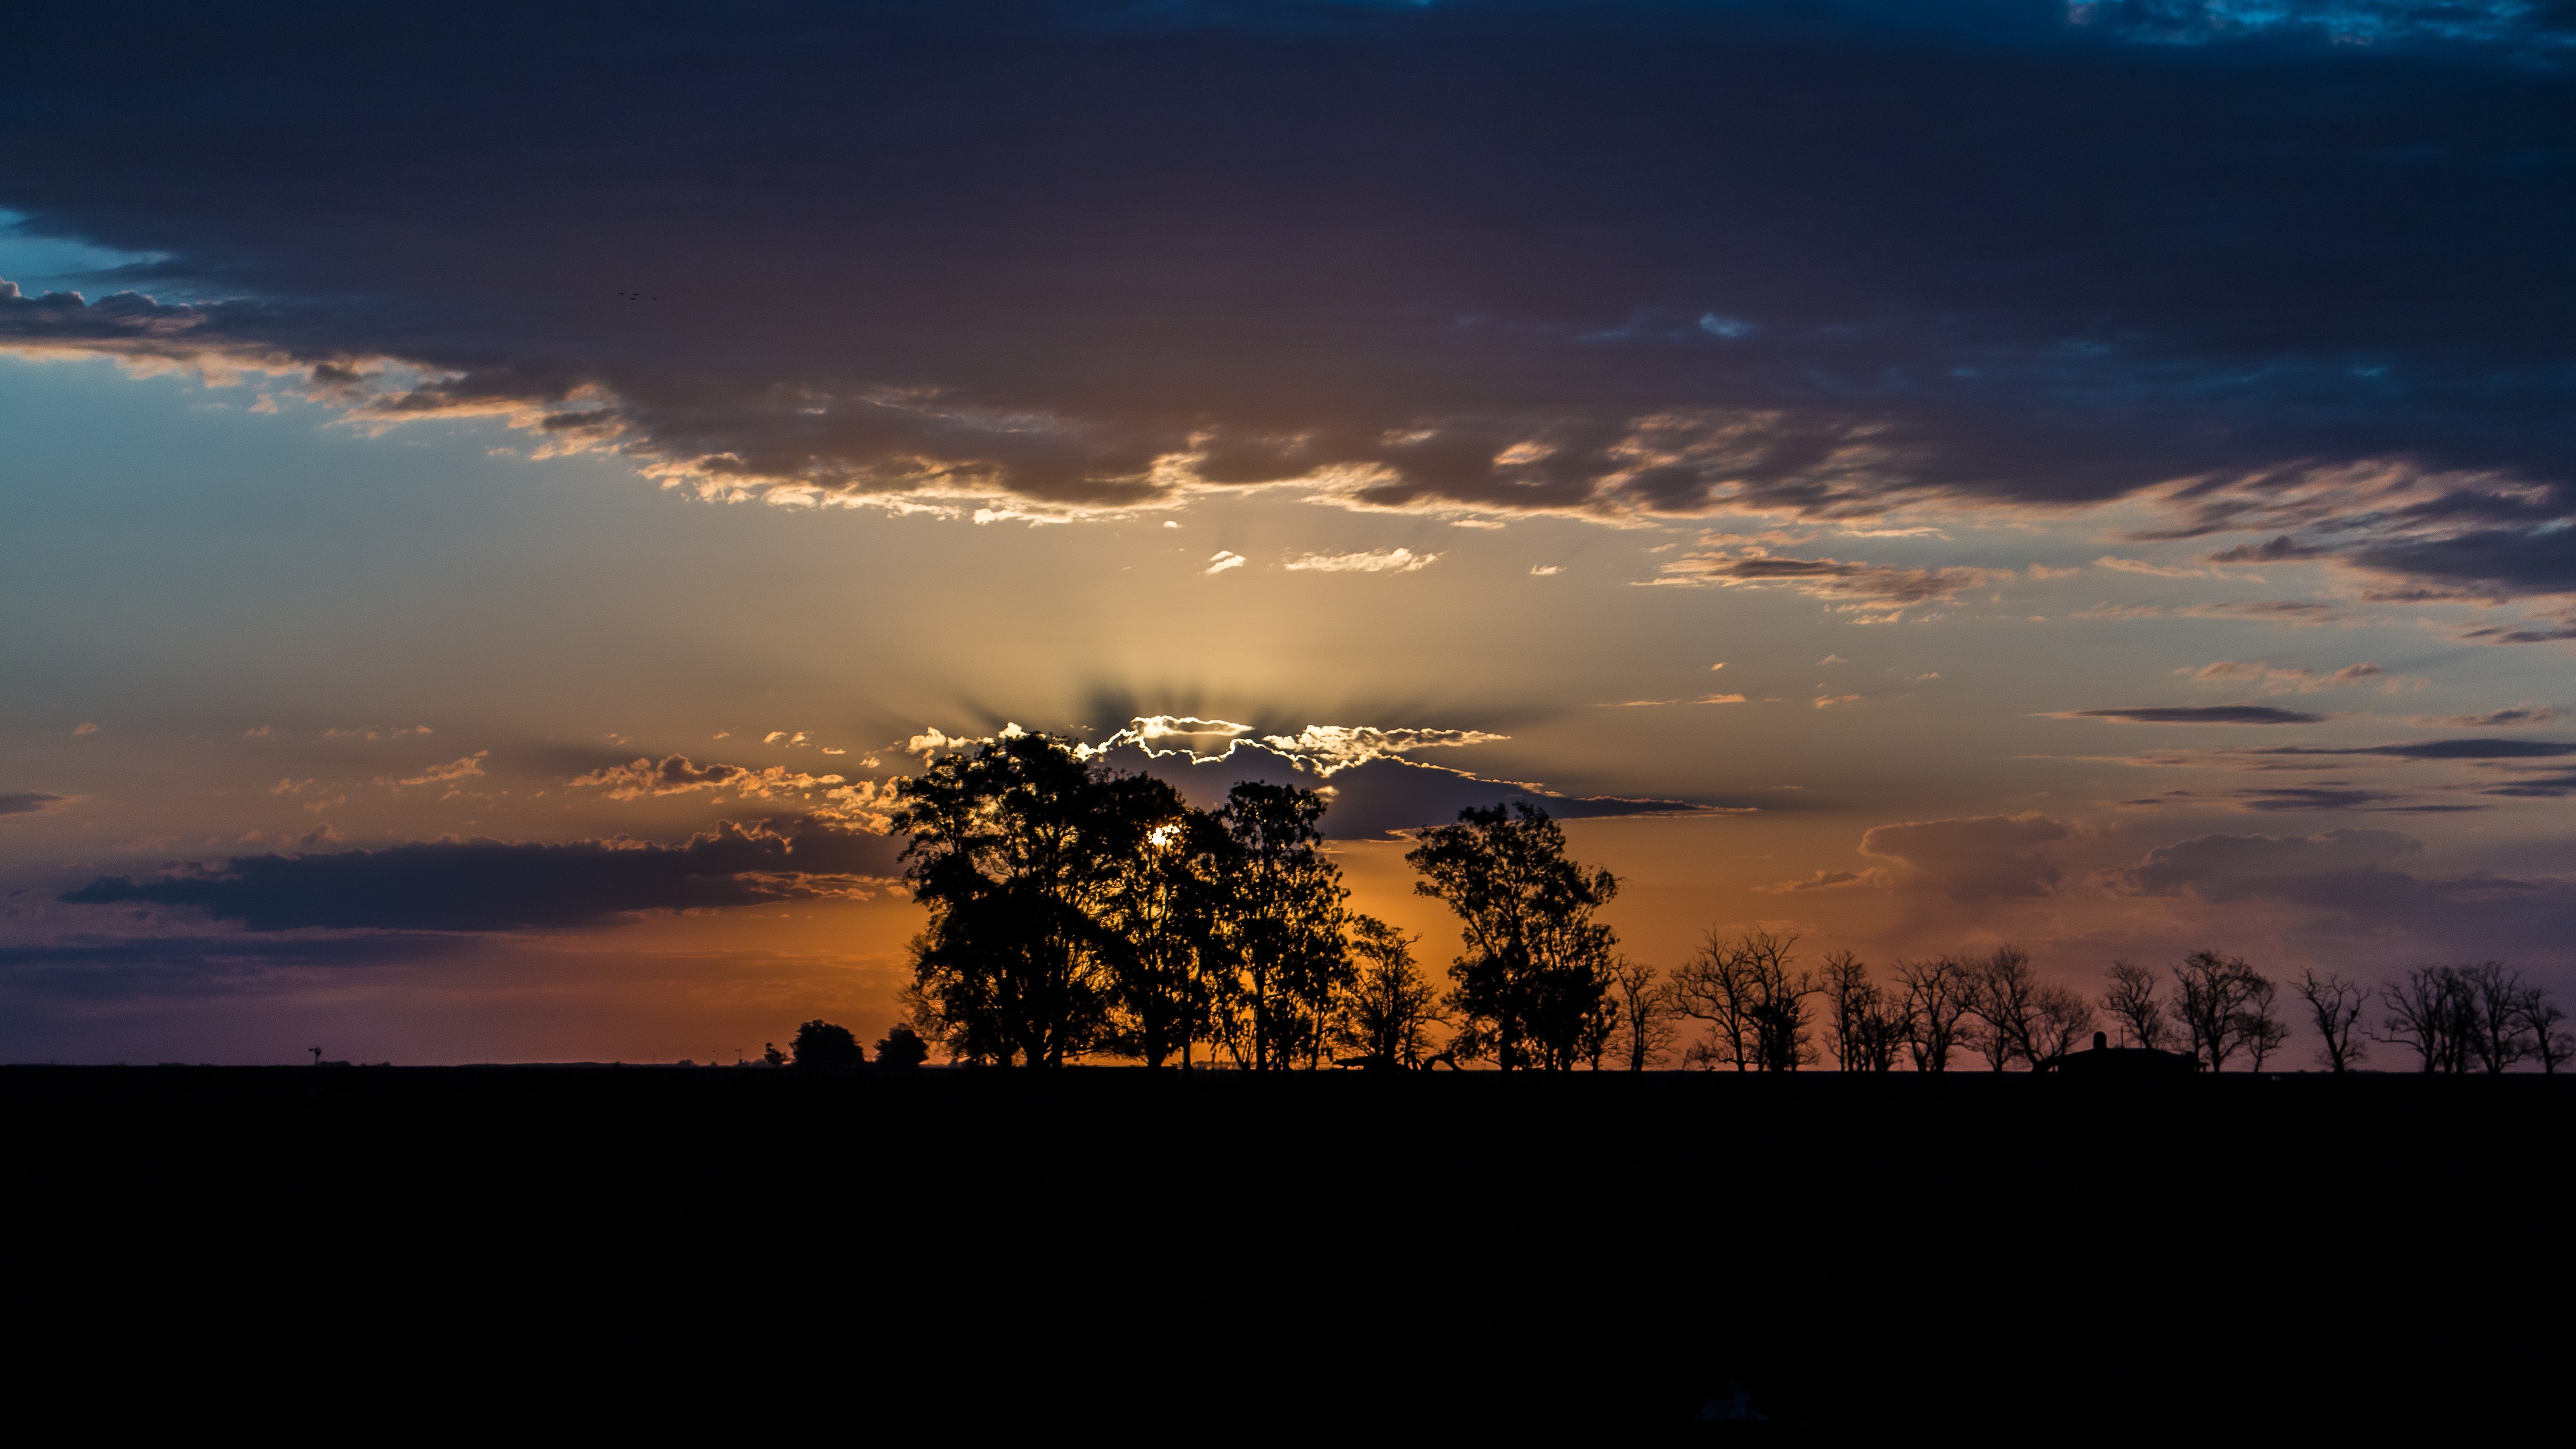
landscape, nature, horizon, cloud, sky, sun, sunrise, sunset, field, sunlight, morning, dawn, atmosphere, dusk, evening, orange, route, trees, clouds, backlight, afterglow, red sky at morning